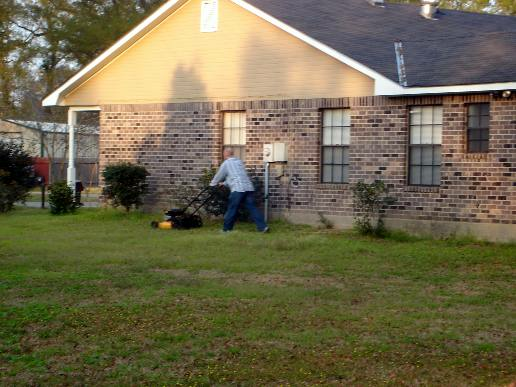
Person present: Yes